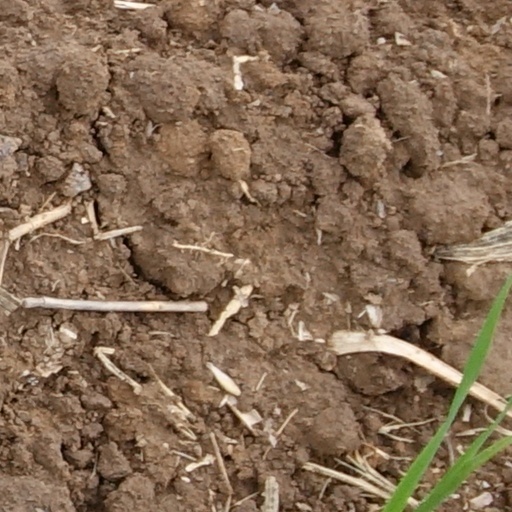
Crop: wheat